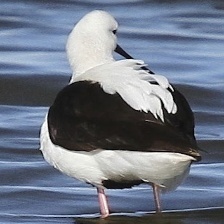
Species: BANDED STILT
Scientific name: CLADORHYNCHUS LEUCOCEPHALUS